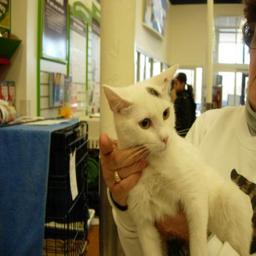
Animal: cats